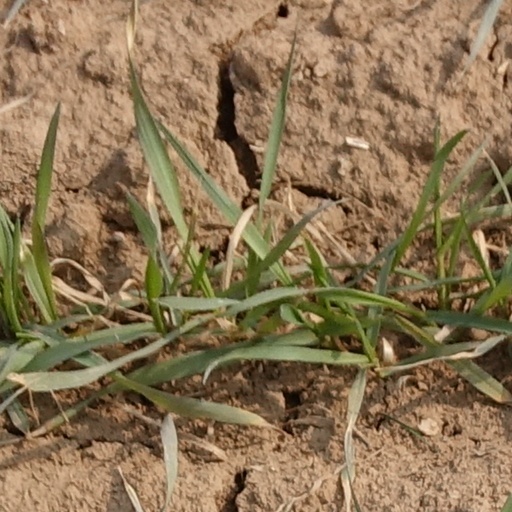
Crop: wheat